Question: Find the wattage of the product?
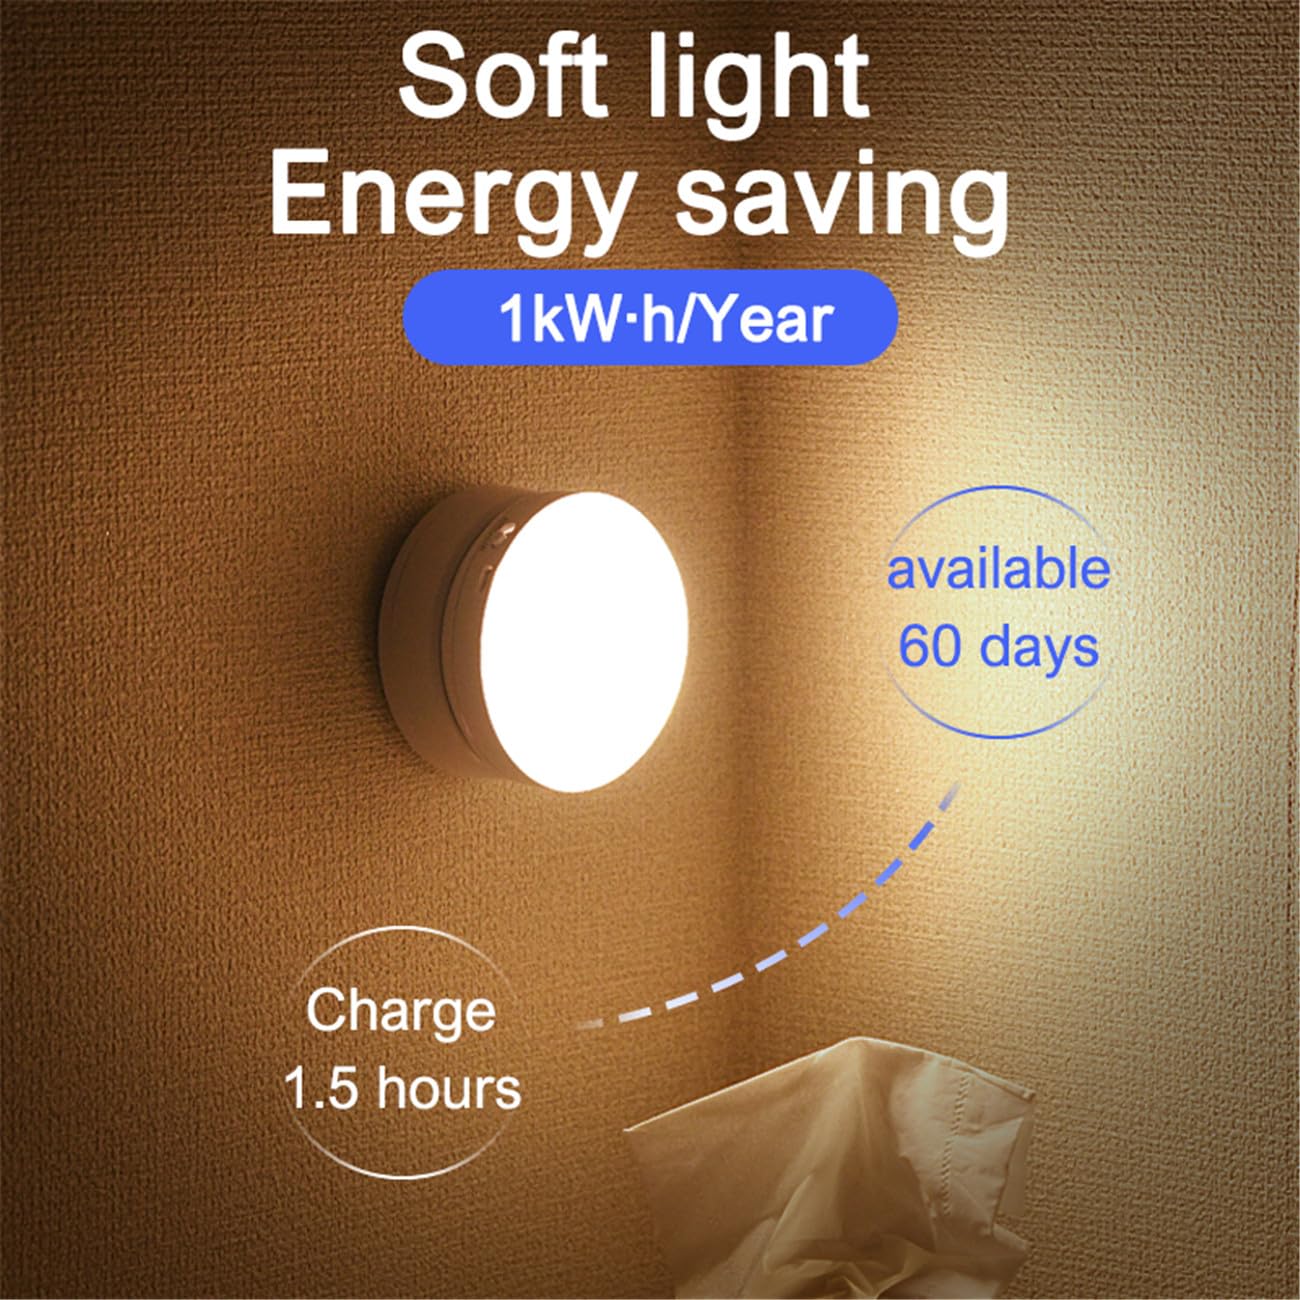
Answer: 1.0 kilowatt